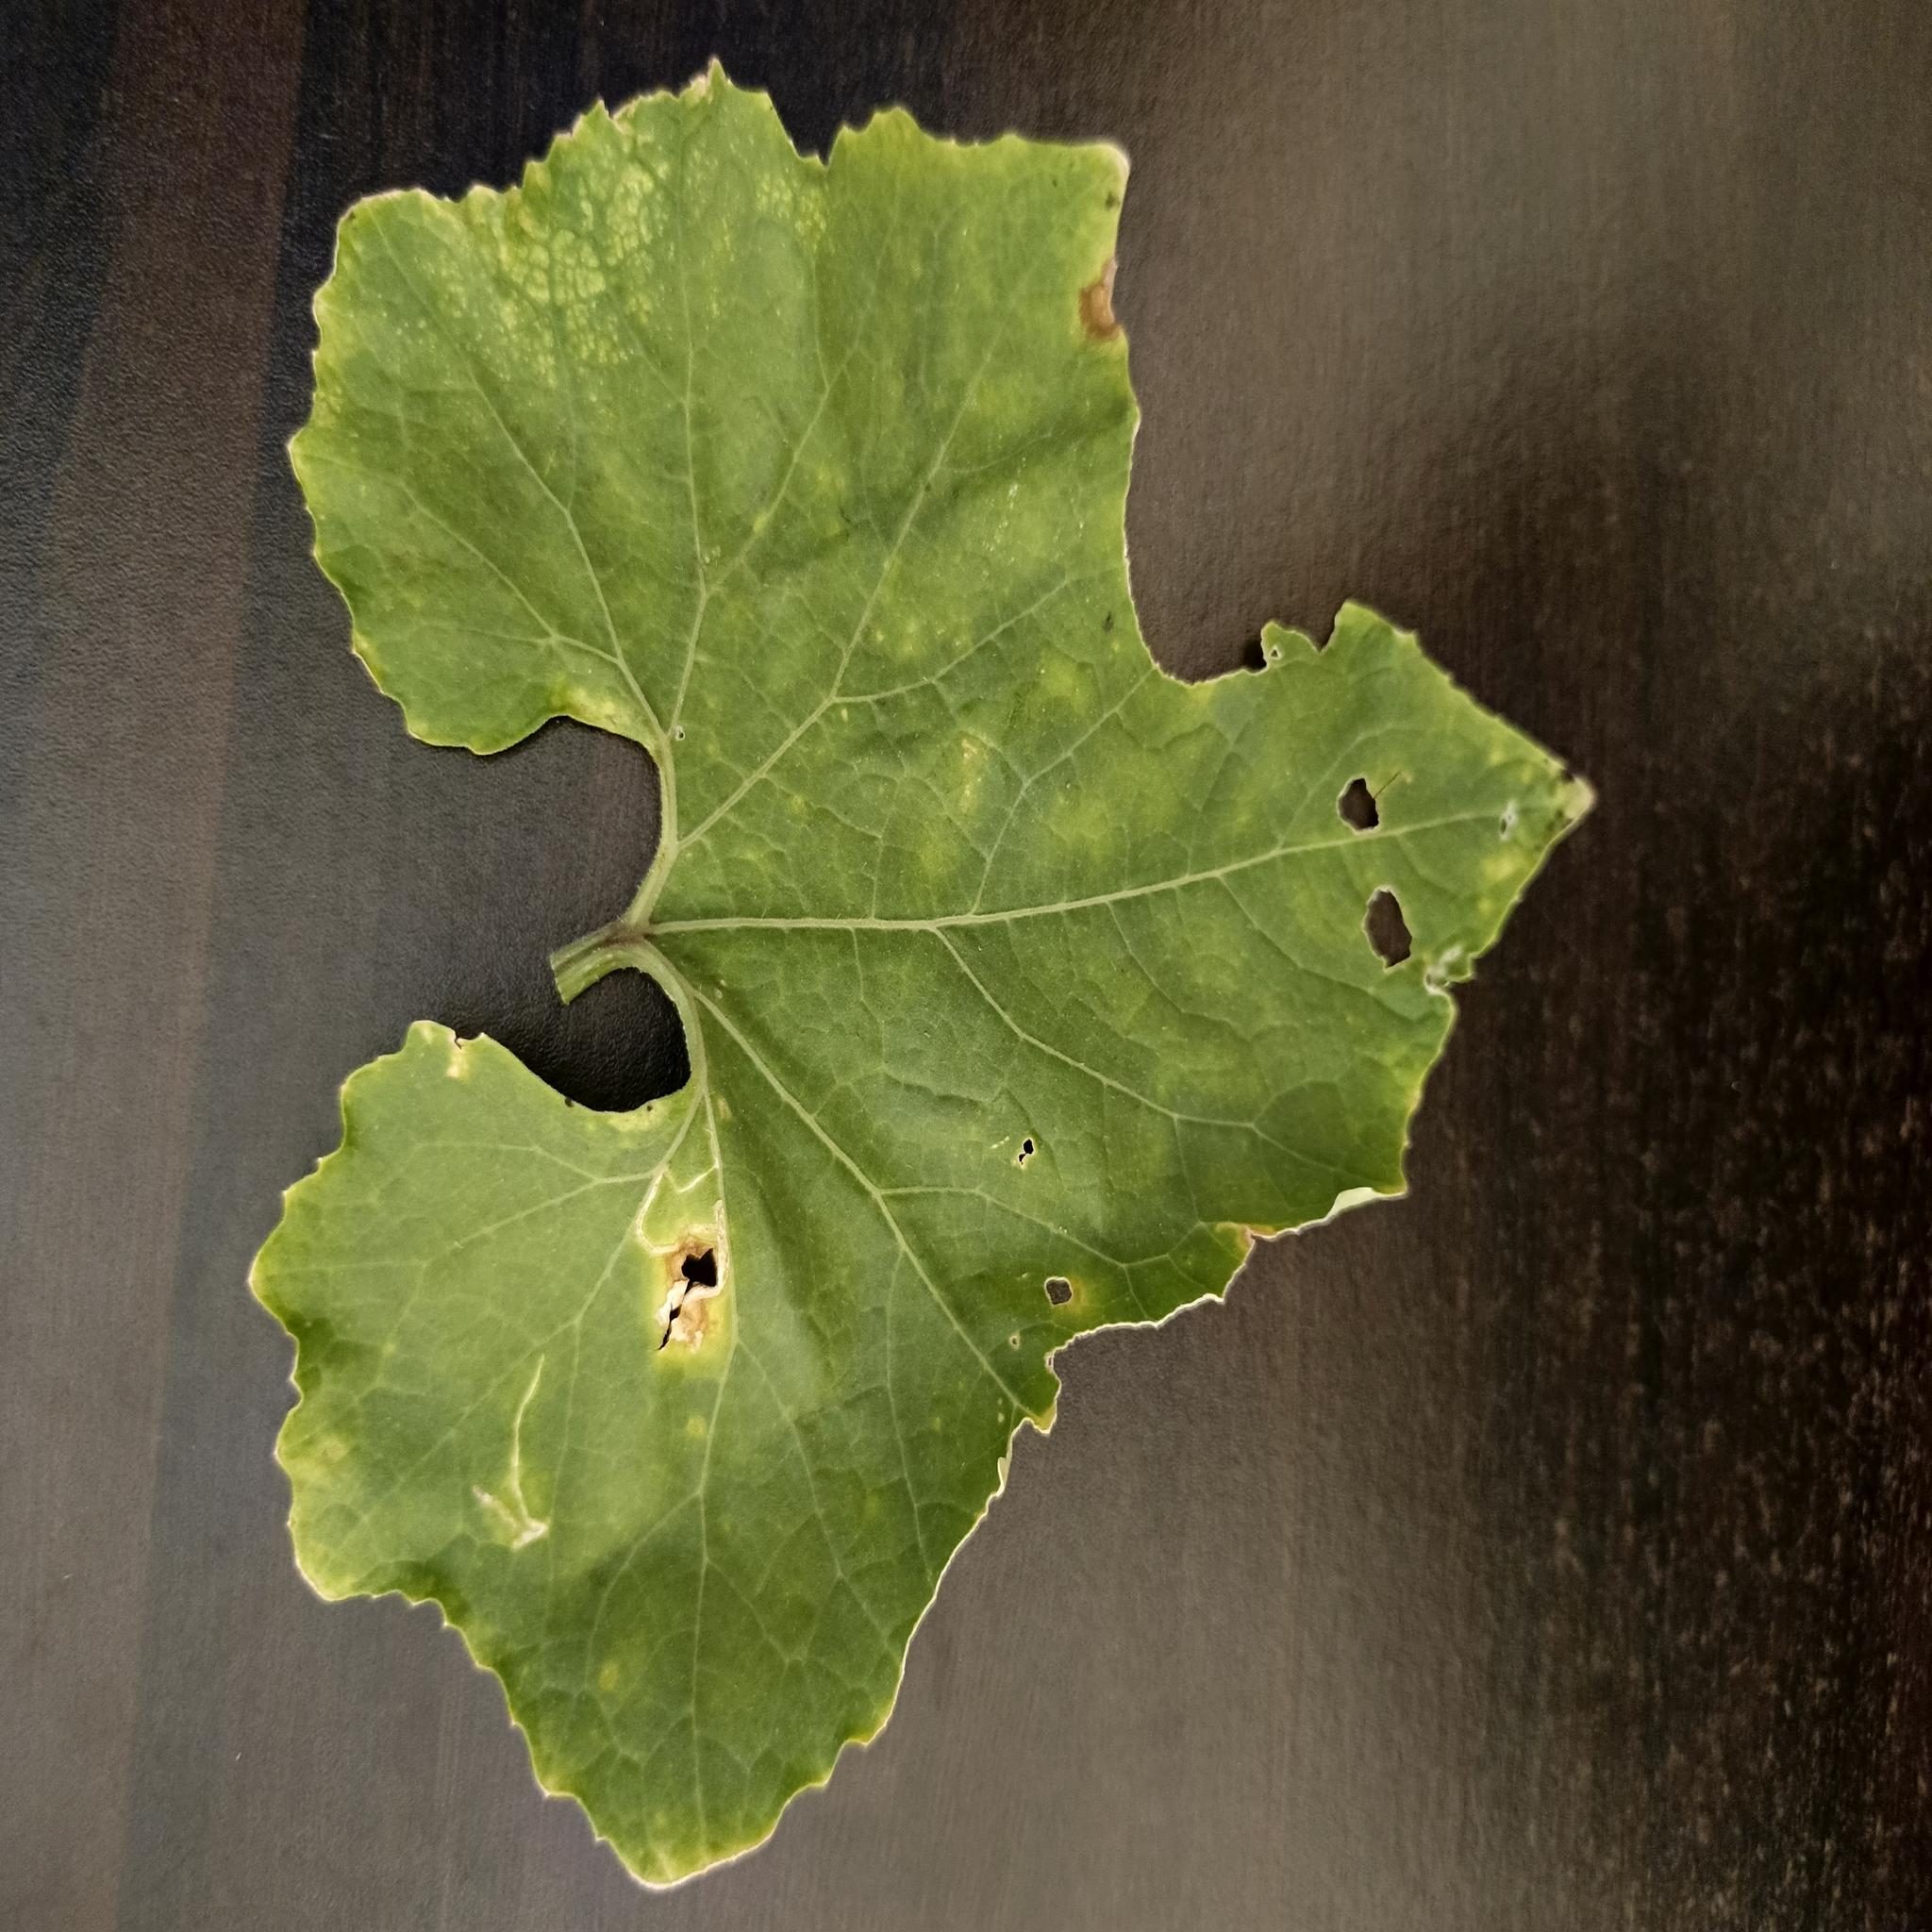
Label: Downy mildew